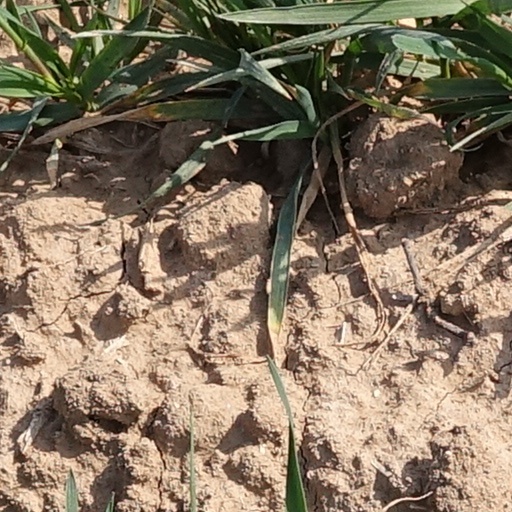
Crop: wheat